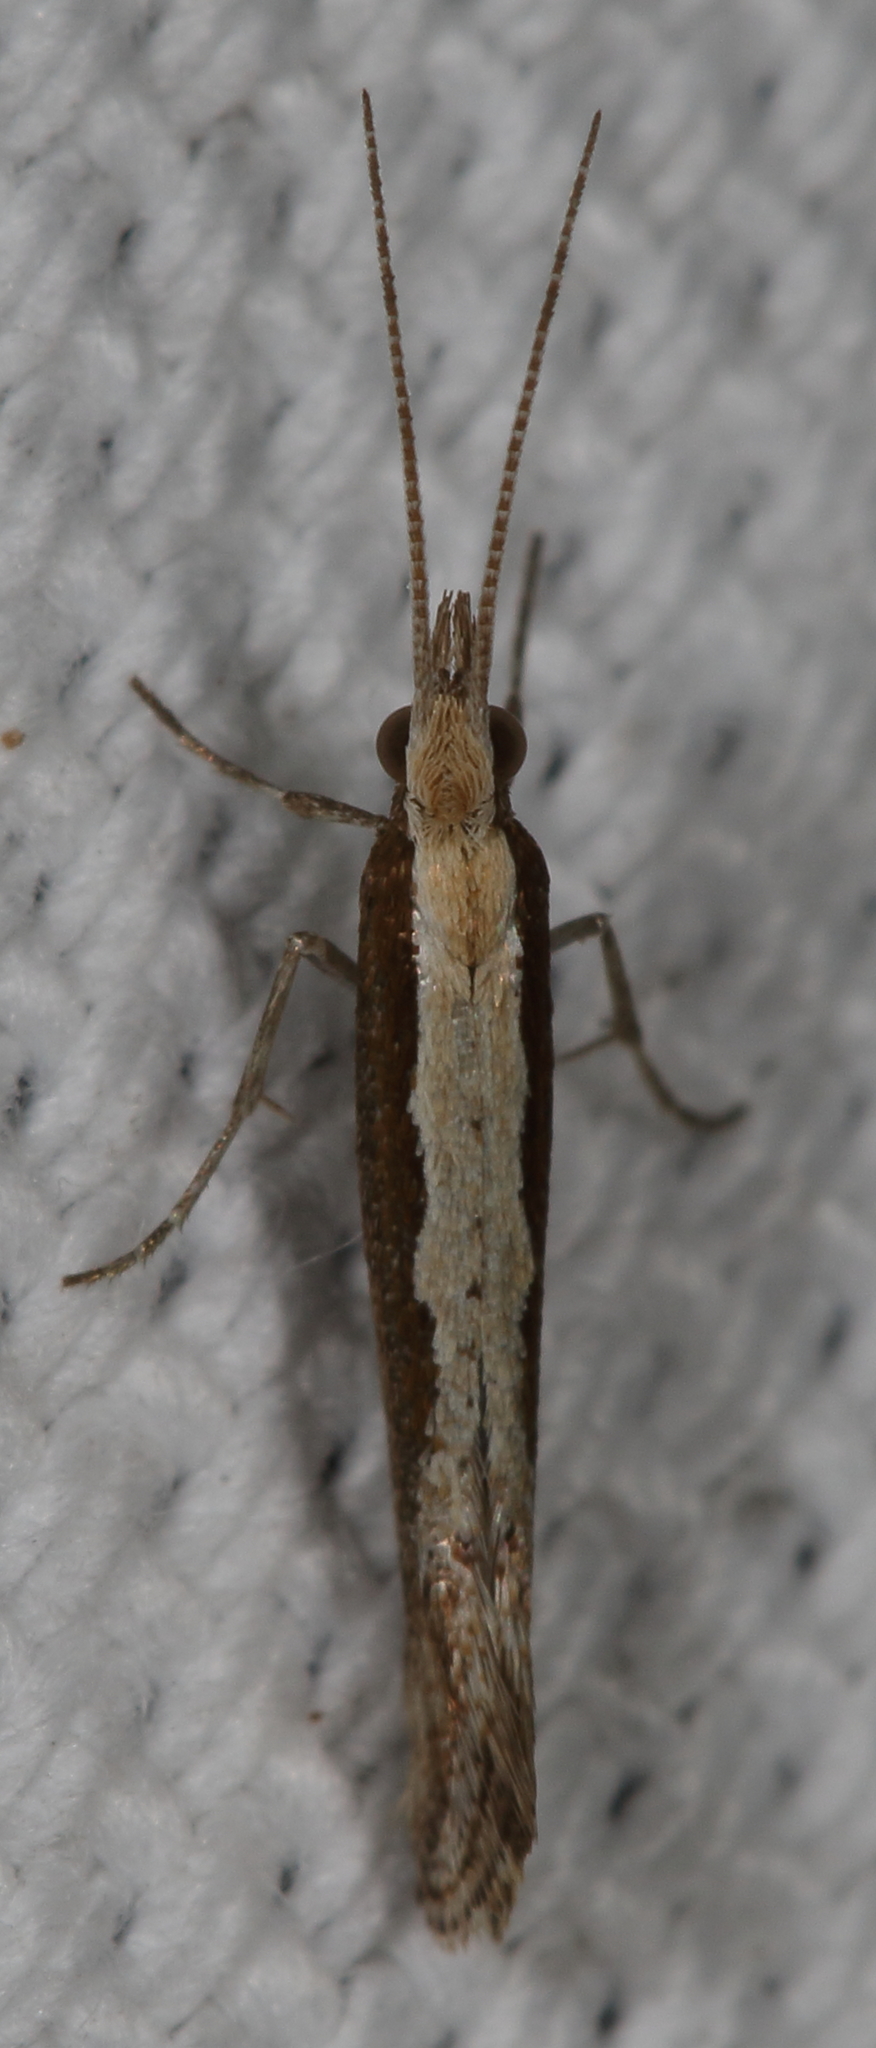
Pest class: diamondback_moth